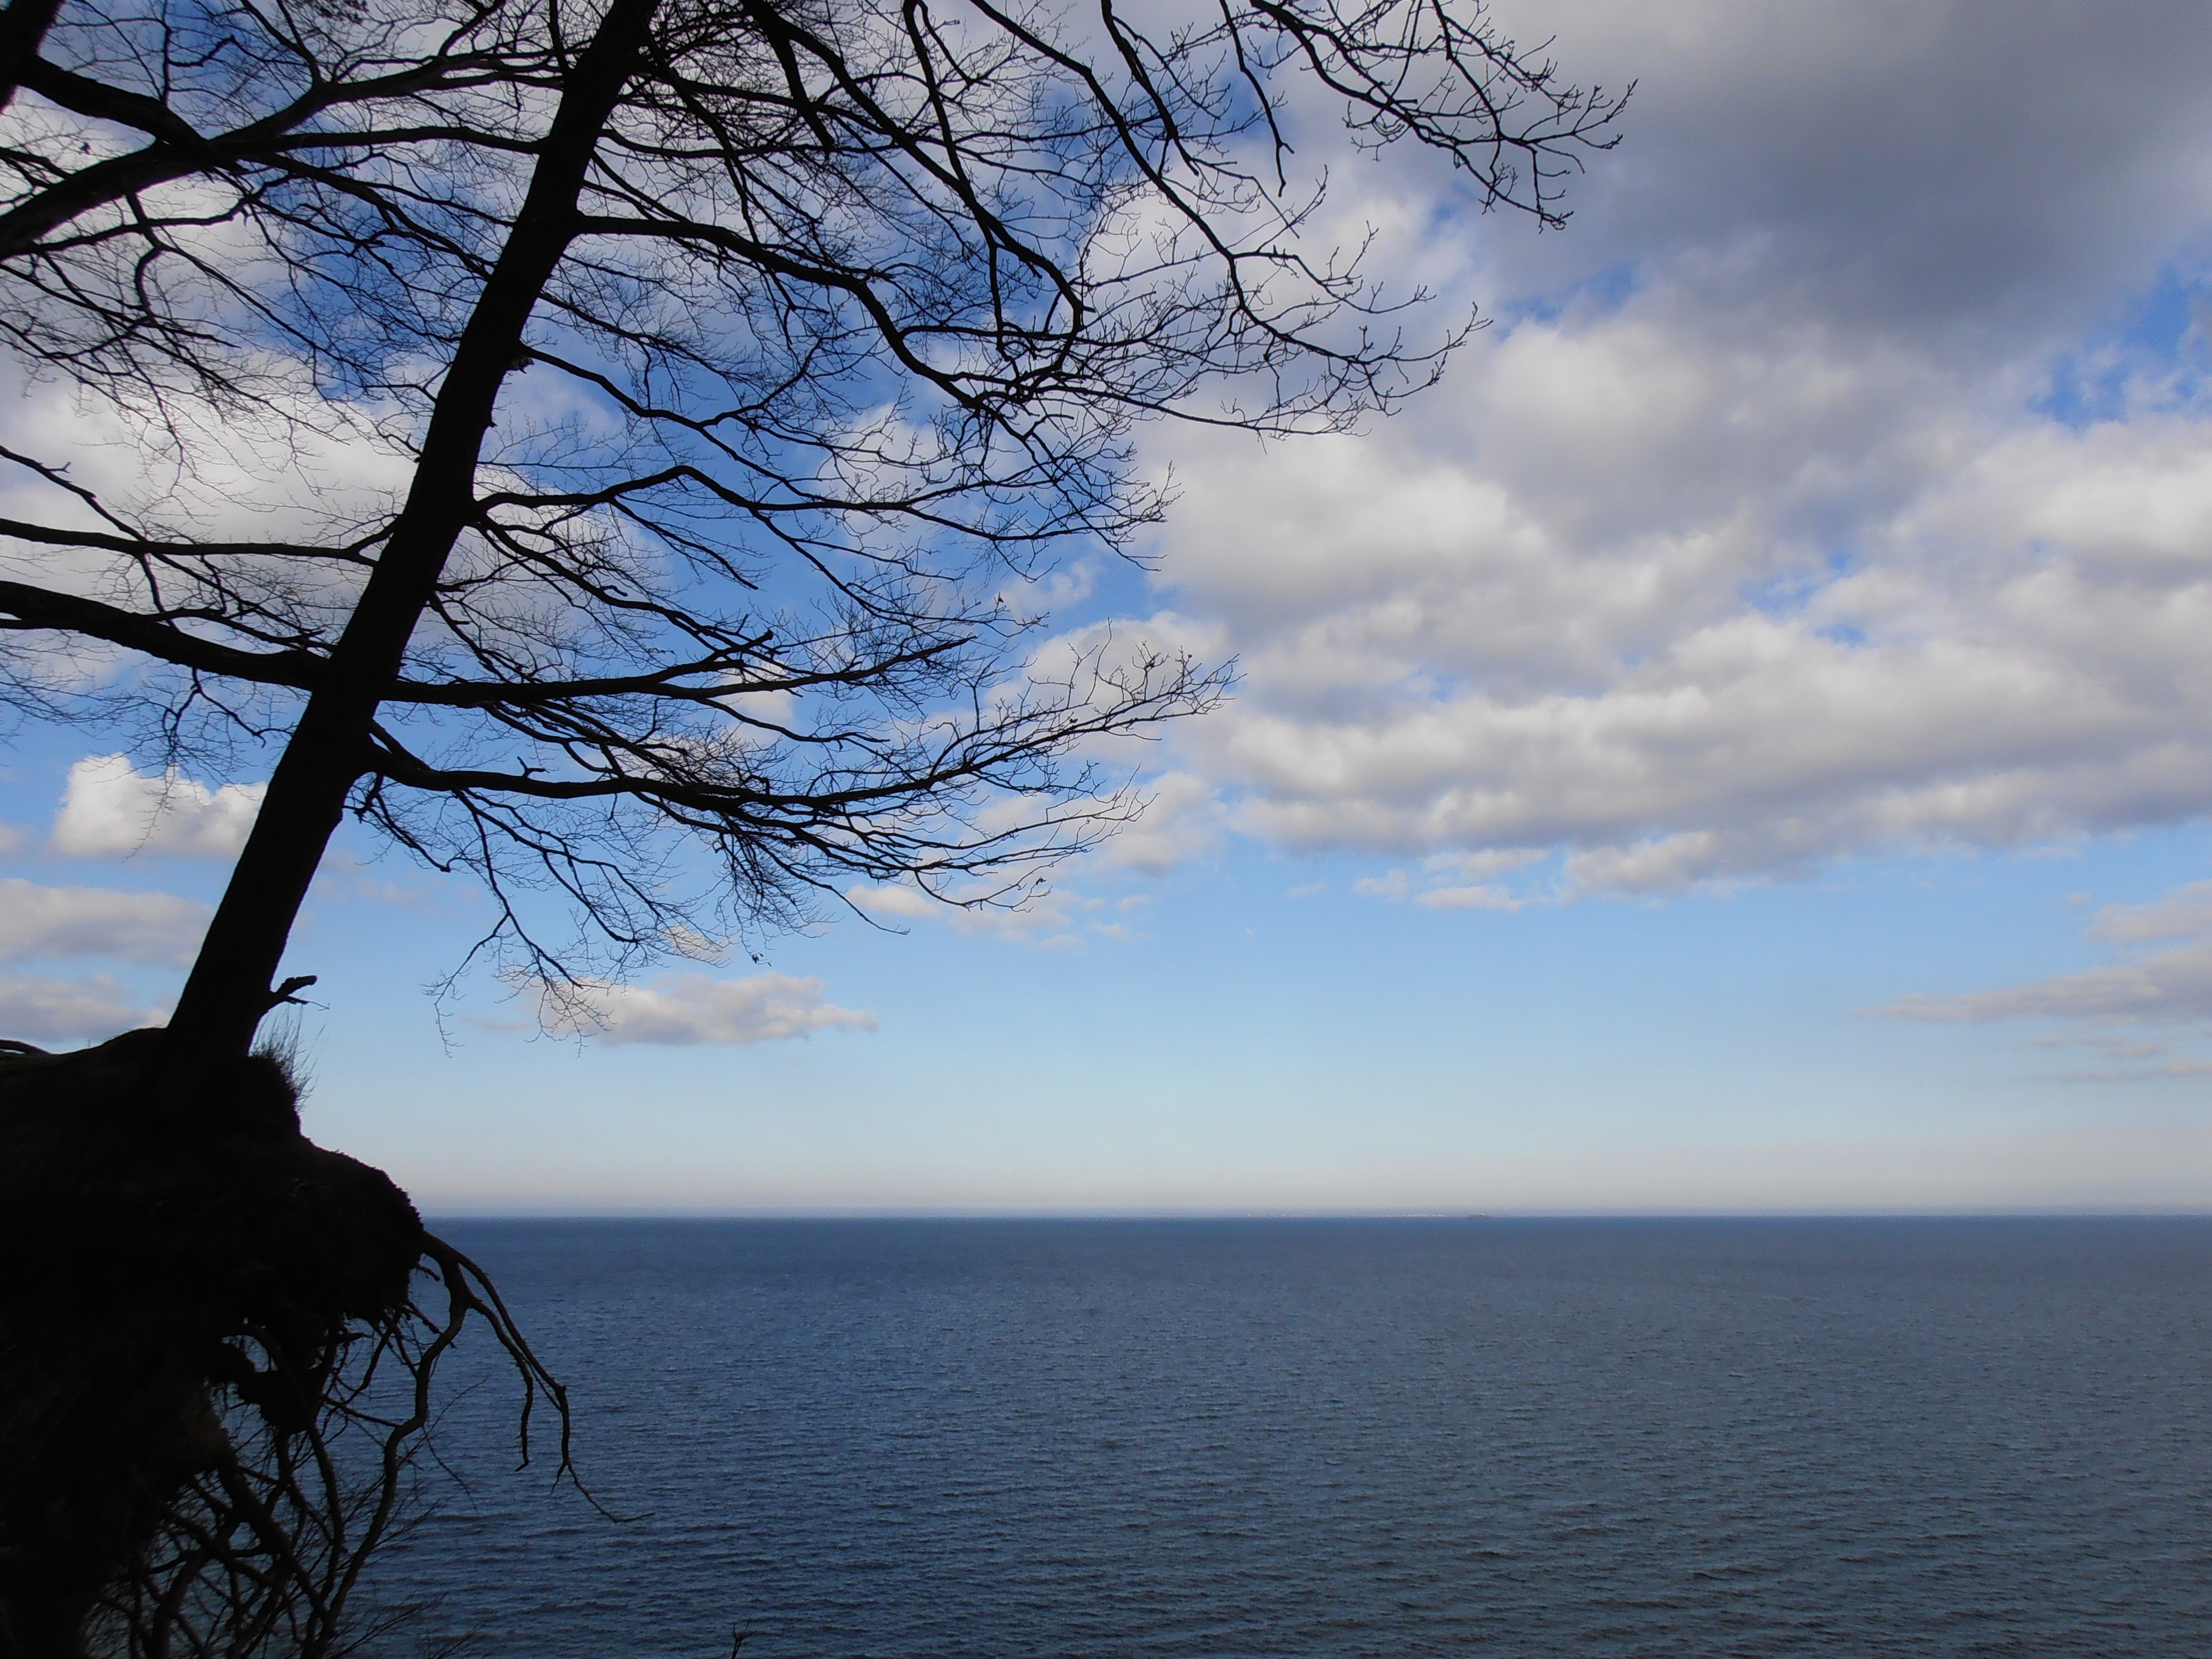
beach, landscape, sea, coast, tree, water, nature, ocean, horizon, branch, winter, cloud, sky, sunrise, sunset, sunlight, morning, shore, lake, view, dawn, dusk, evening, cove, reflection, blue, body of water, clouds, landscapes, the roots of the, atmospheric phenomenon